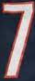
Number: 7